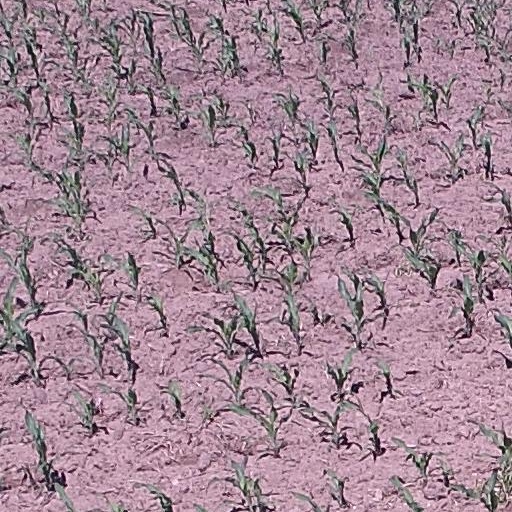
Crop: maize; corn